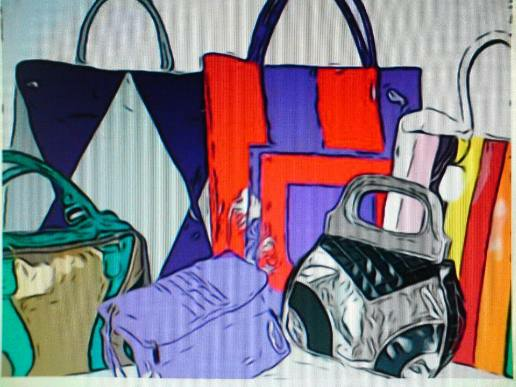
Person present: No